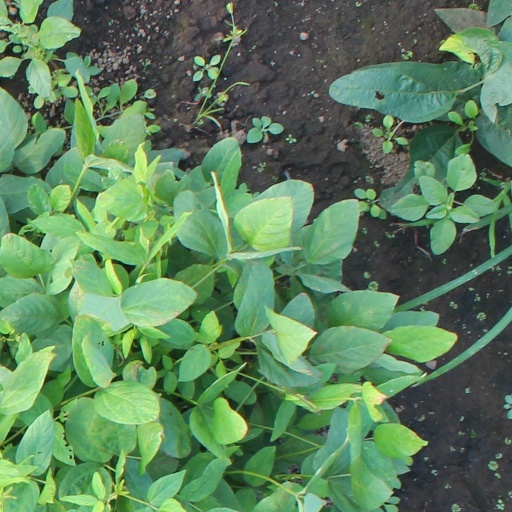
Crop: soybean